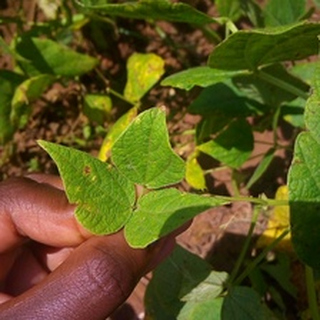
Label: bean_rust